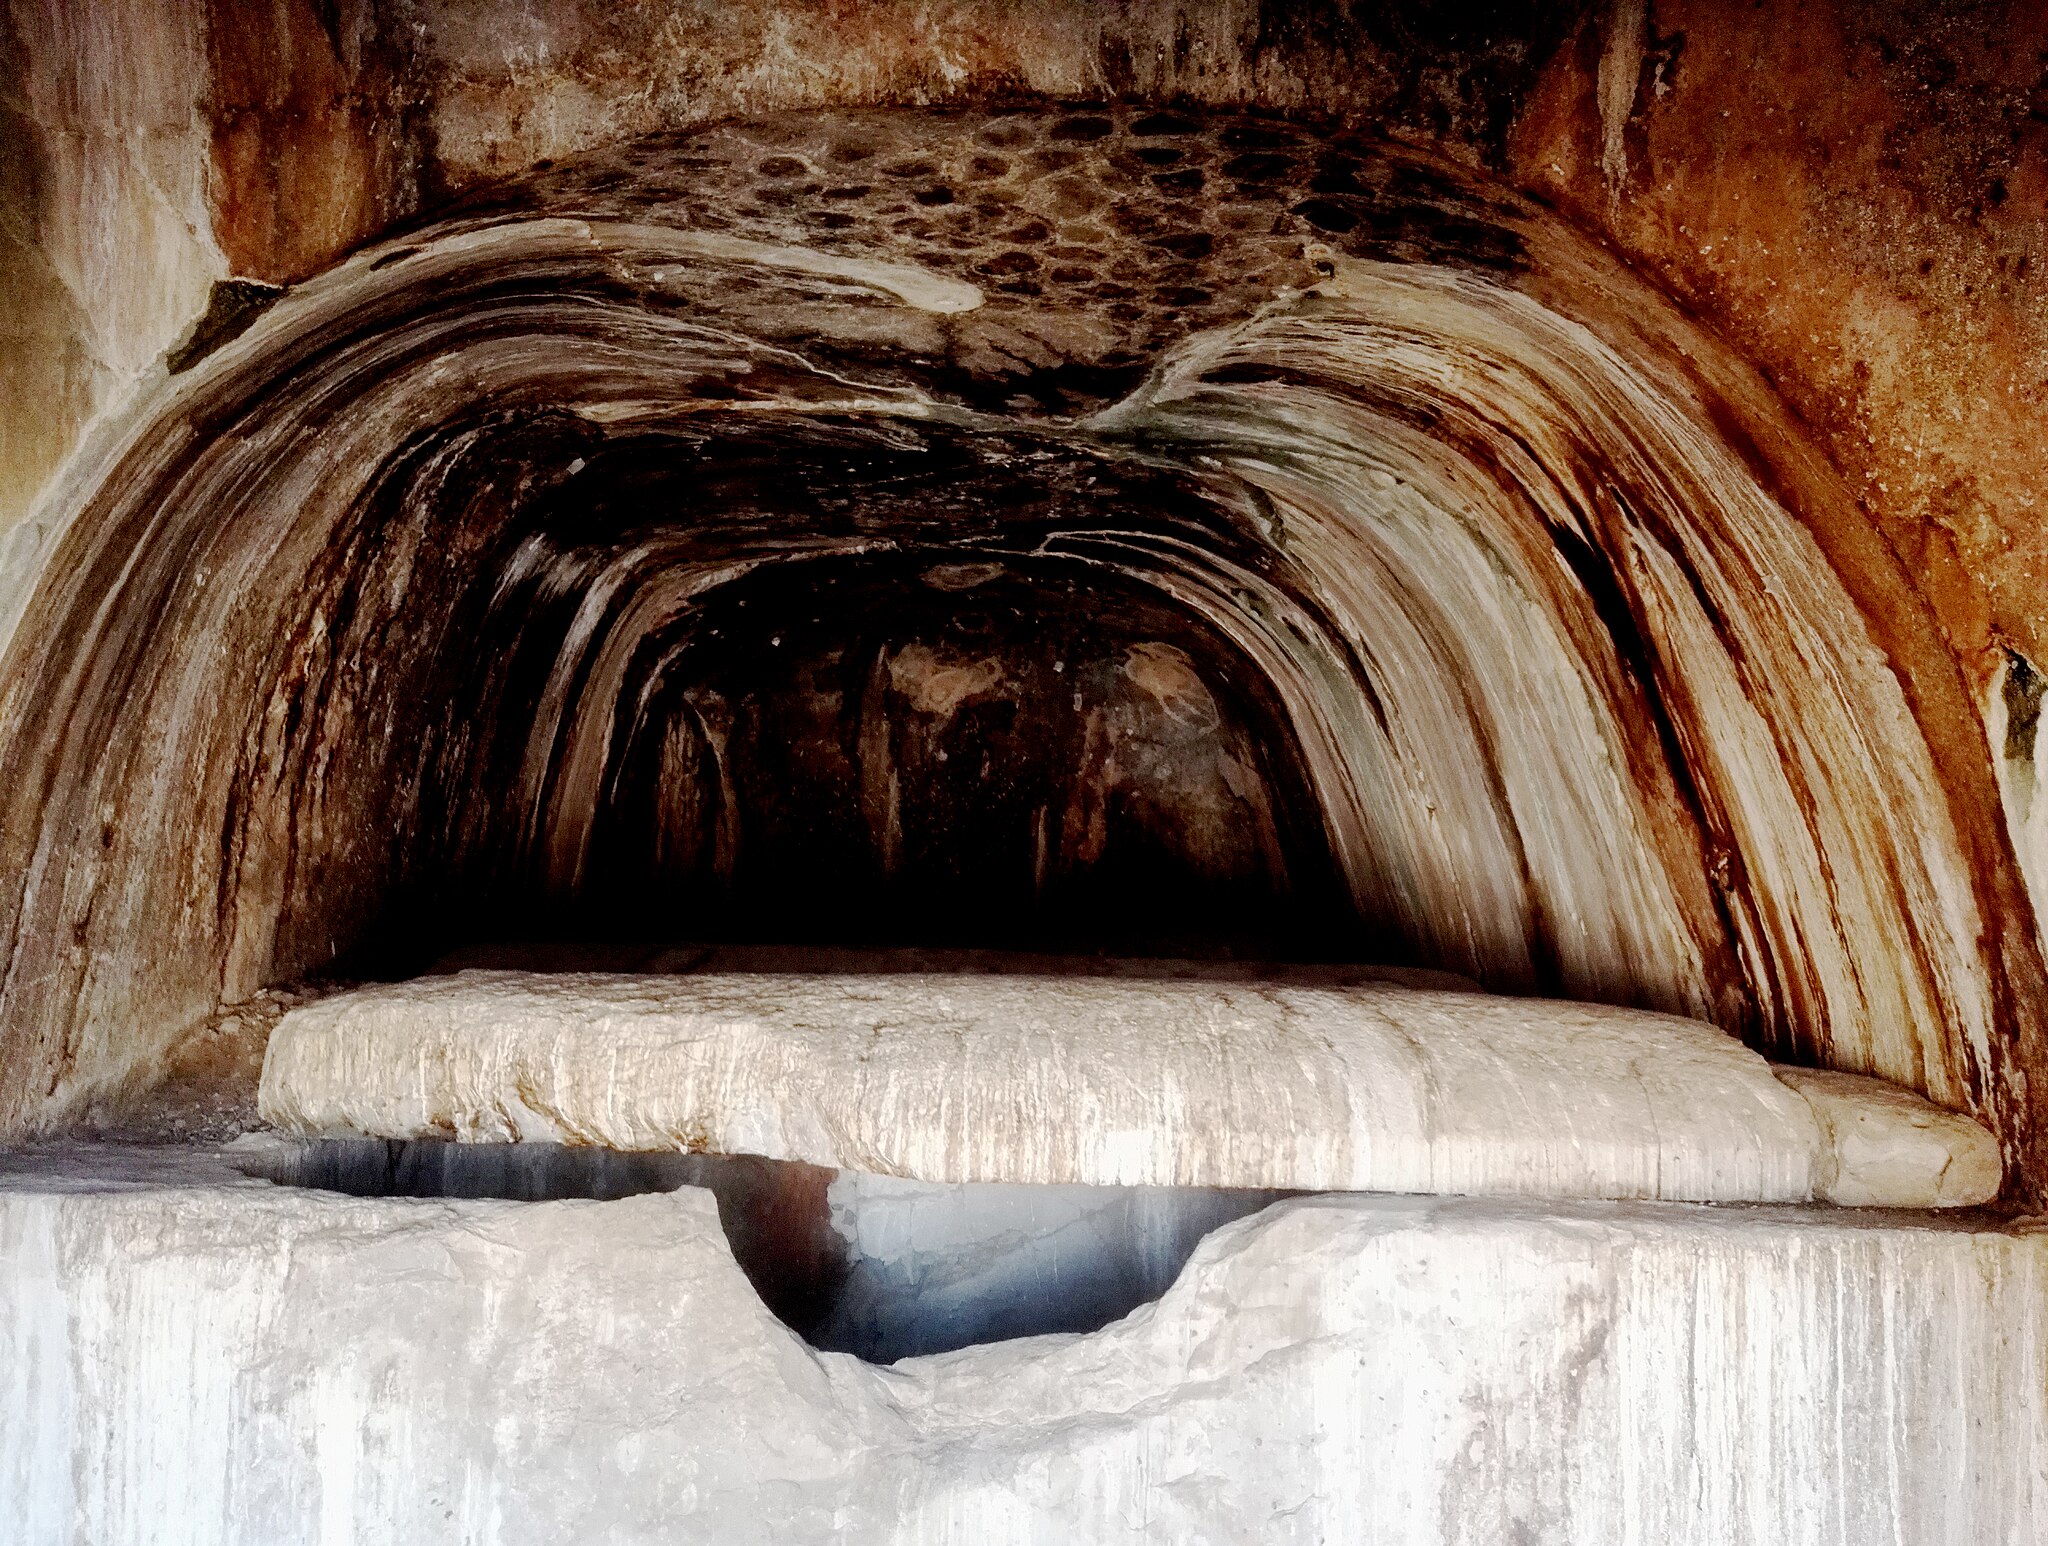
Title: XERXES I
Description: TOMD OF XERXES;NAGSH-E-ROSTAM;XERXES;XERXES I;MARVDASHT;IRAN FARS MARVDASHT;nima boroumand;Naqsh-e_Rustam
Date: 2019-06-01 11:04:27
Categories: Tomb of Xerxes I, Self-published work, Uploaded from Persian Wikipedia using UploadWizard, Uploaded via Campaign:fa